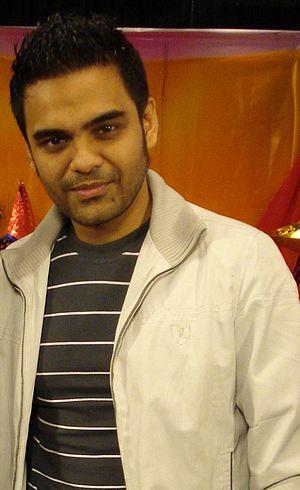
Habib Wahid est un compositeur, musicien et chanteur bangladais.